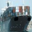
Label: ship